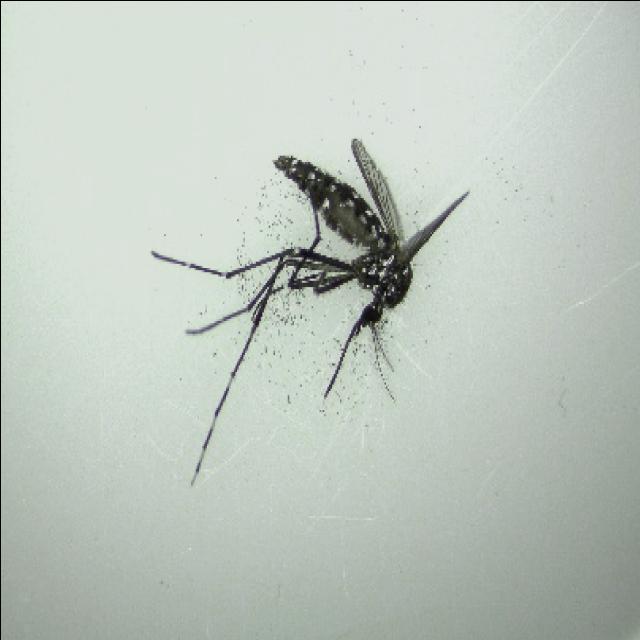
Species: aedes_albopictus